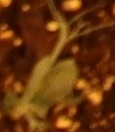
Label: Field Pea